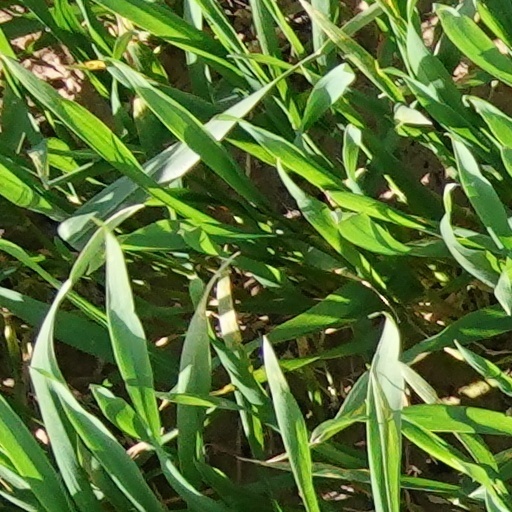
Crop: wheat